O Príncipe

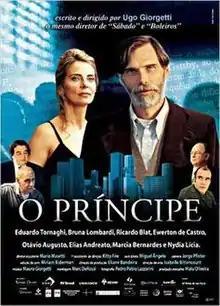
Theatrical release poster

O Príncipe (lit. "The Prince") is a 2002 Brazilian drama film directed and written by Ugo Giorgetti and starring Eduardo Tornaghi, Bruna Lombardi, Ricardo Blat, Ewerton de Castro and Otávio Augusto.